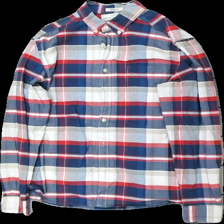
View: front
Type: Shirt
Category: Men
Brand: H&M
Colors: Red, Blue, Beige, White
Material: 100% bomull
Pattern: Checkered print
Cut: Regular
Size: M
Season: All
Price range: <50
Recommended usage: Reuse
Description: rutig skjorta